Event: Nepal Earthquake
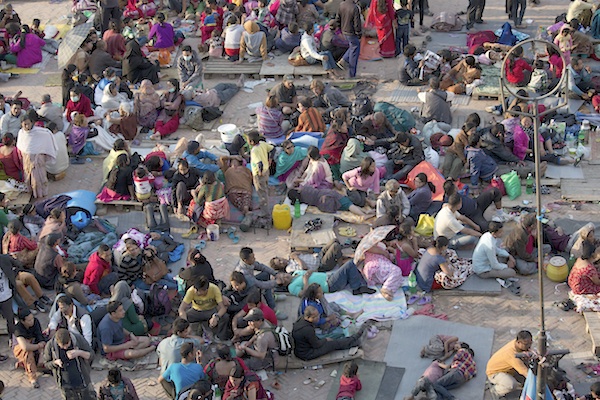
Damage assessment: no_damage